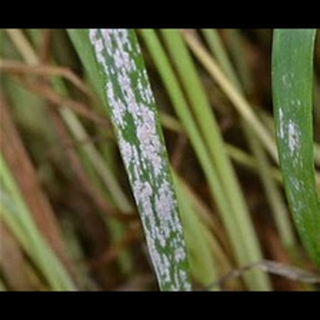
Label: wheat_tan_spot